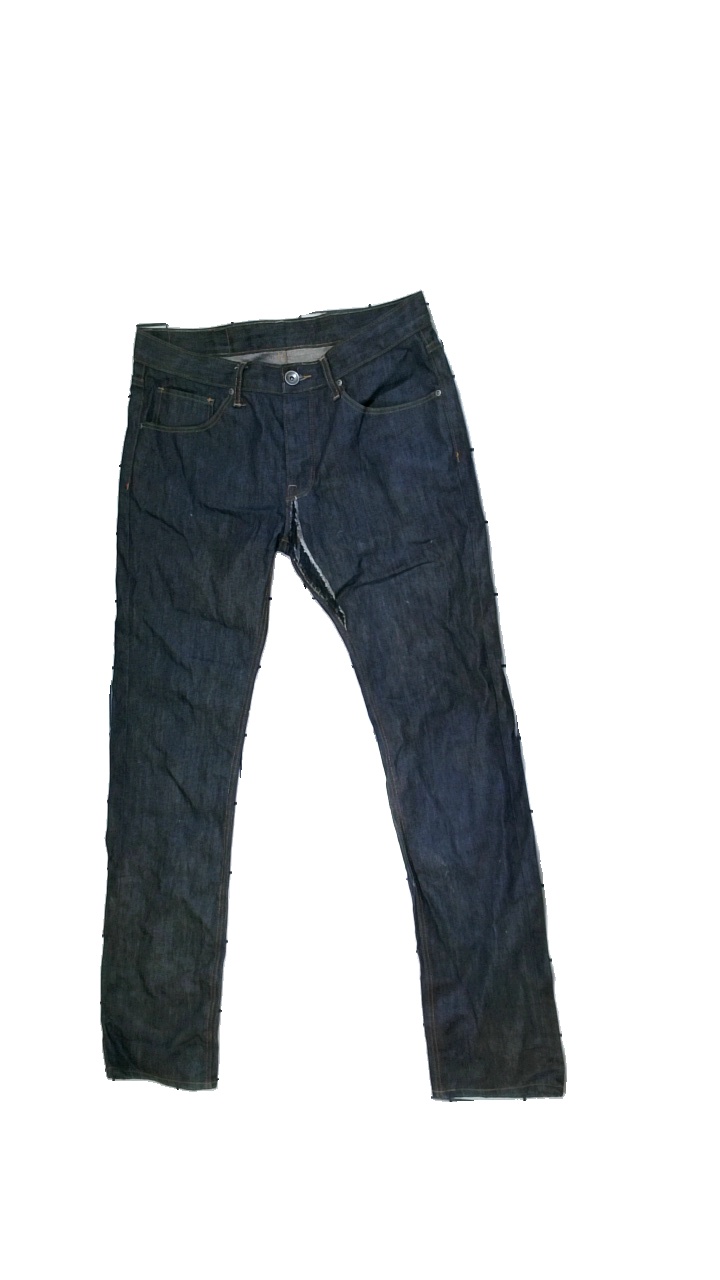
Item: Jeans (Men)
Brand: Dr Denim
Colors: Blue
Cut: Regular
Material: Unknown
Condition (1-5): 2
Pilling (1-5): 5
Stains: Minor
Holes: Major
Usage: Export
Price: <50